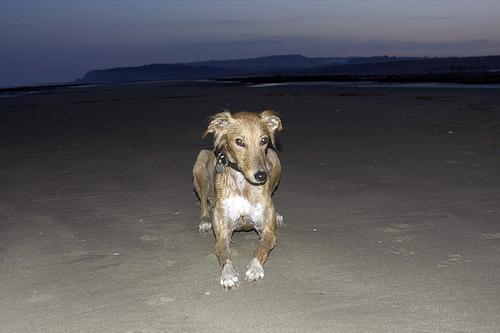
Saluki